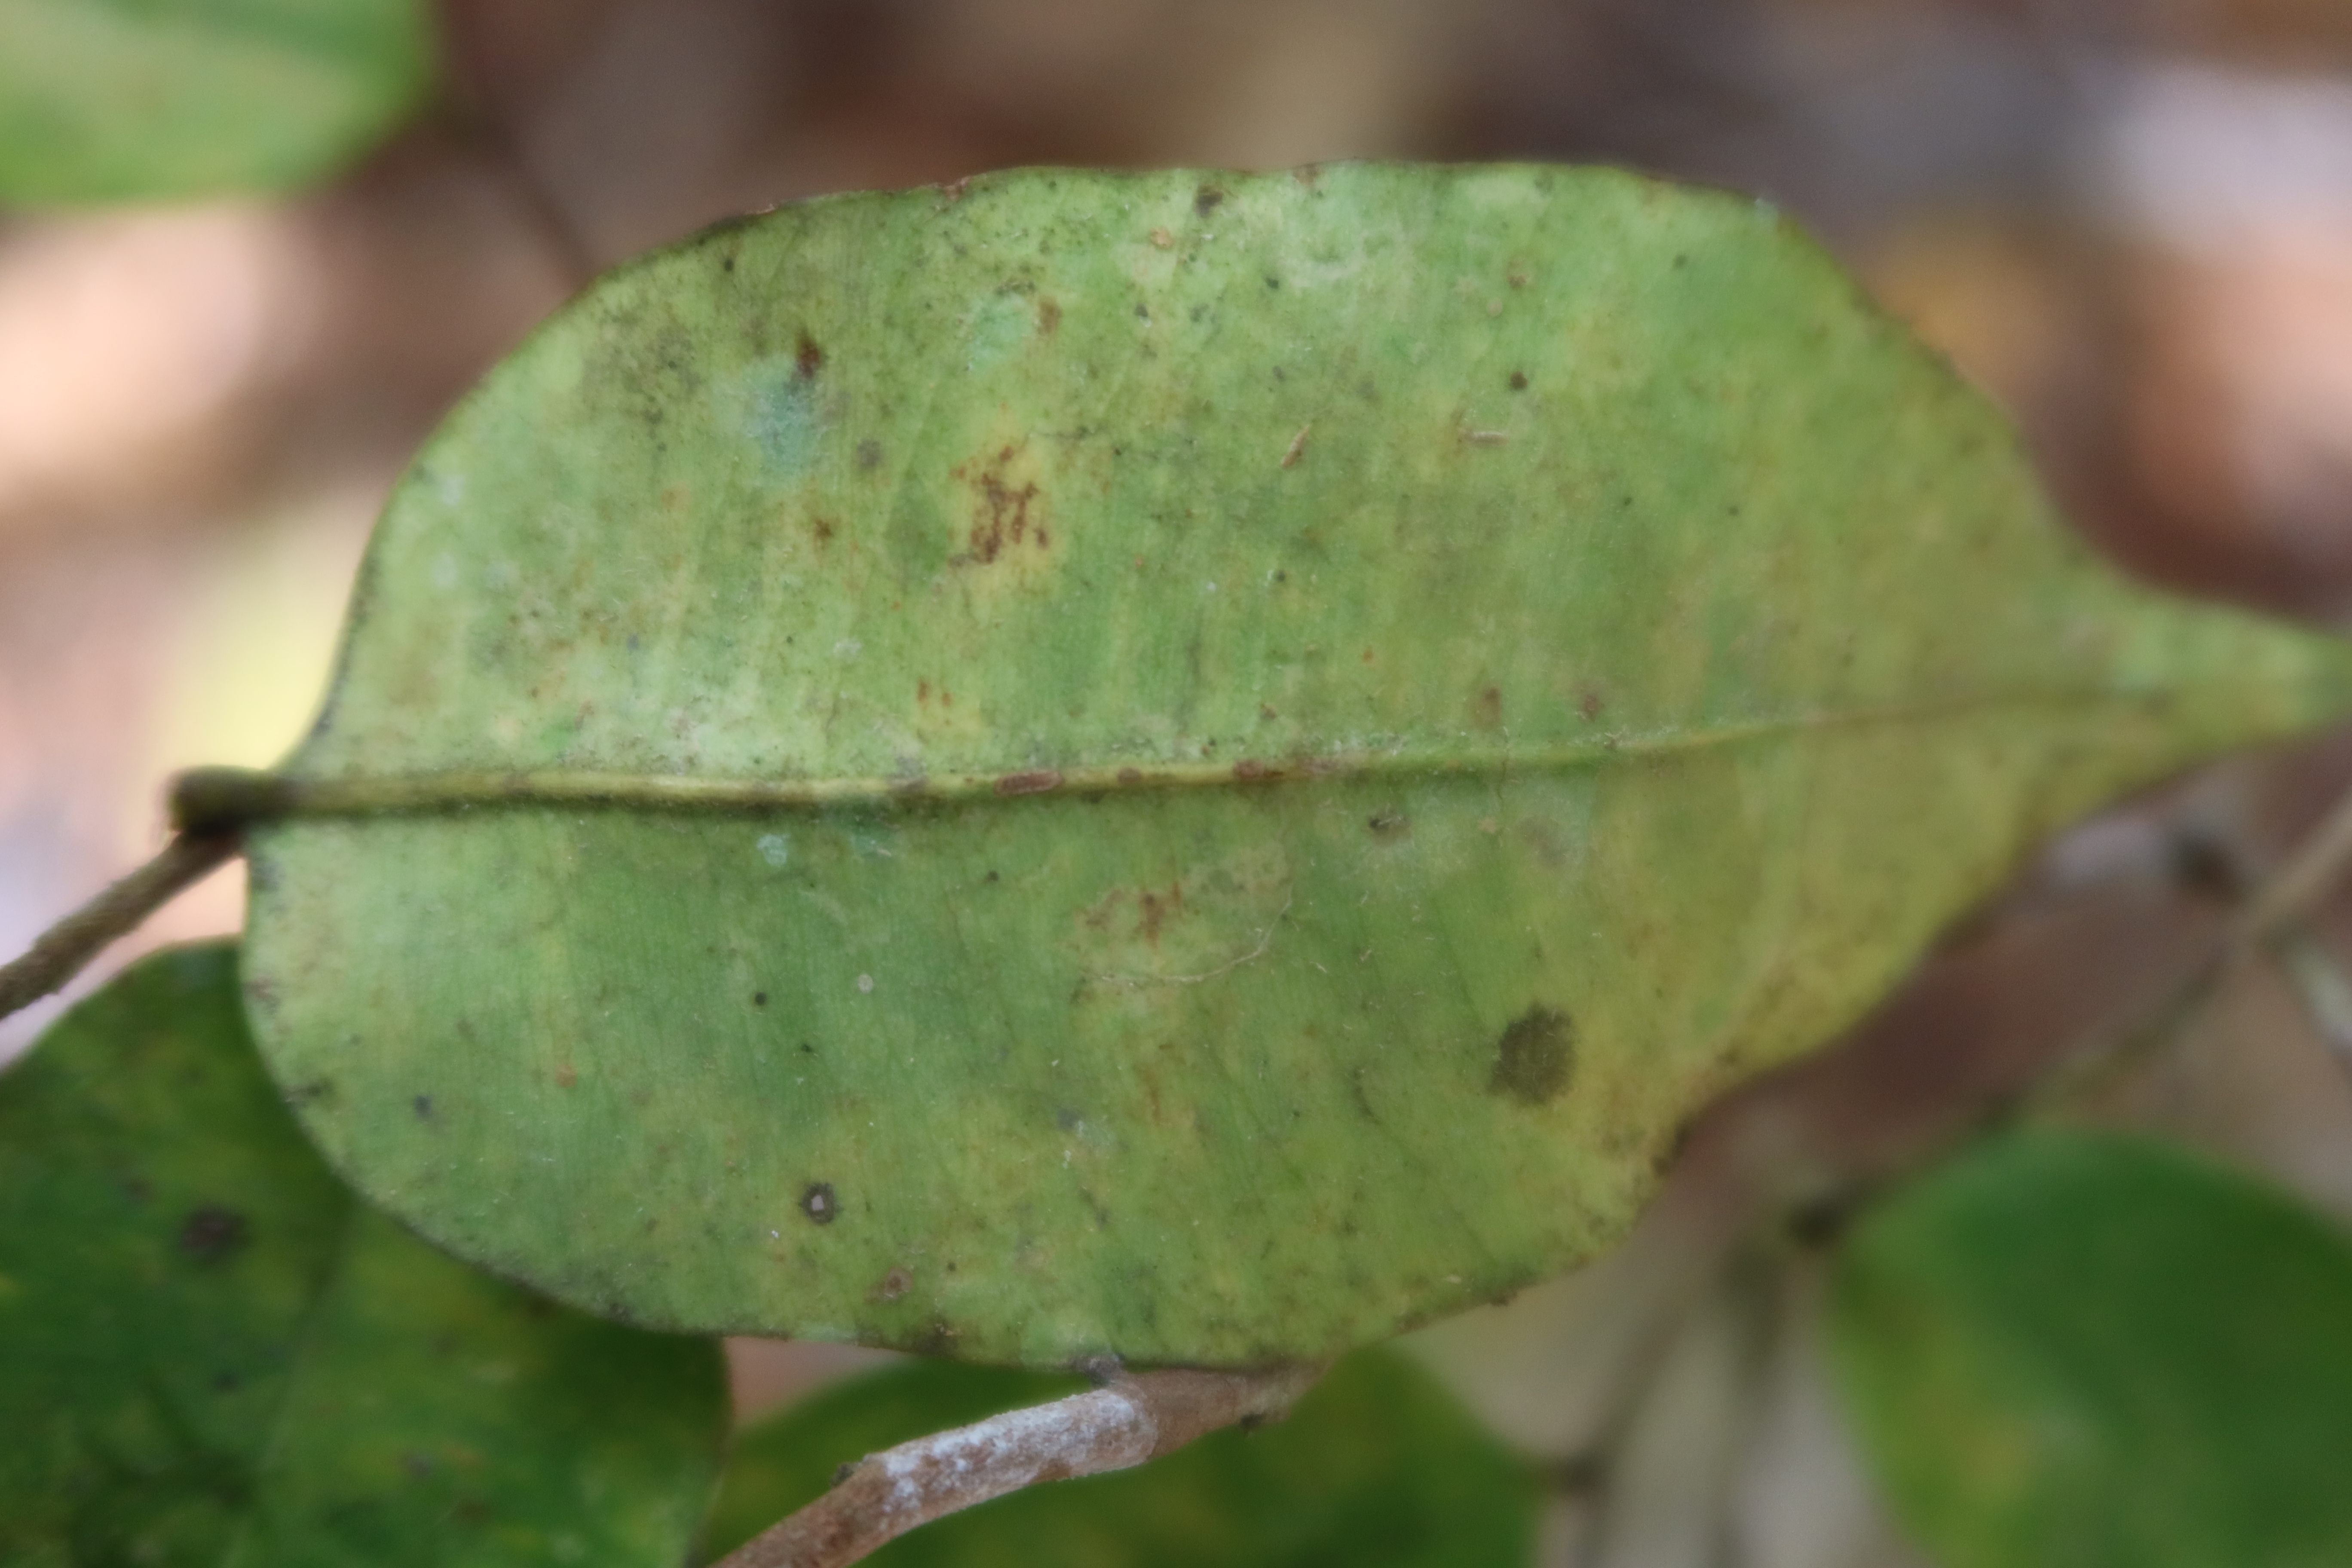
Label: Sooty mold